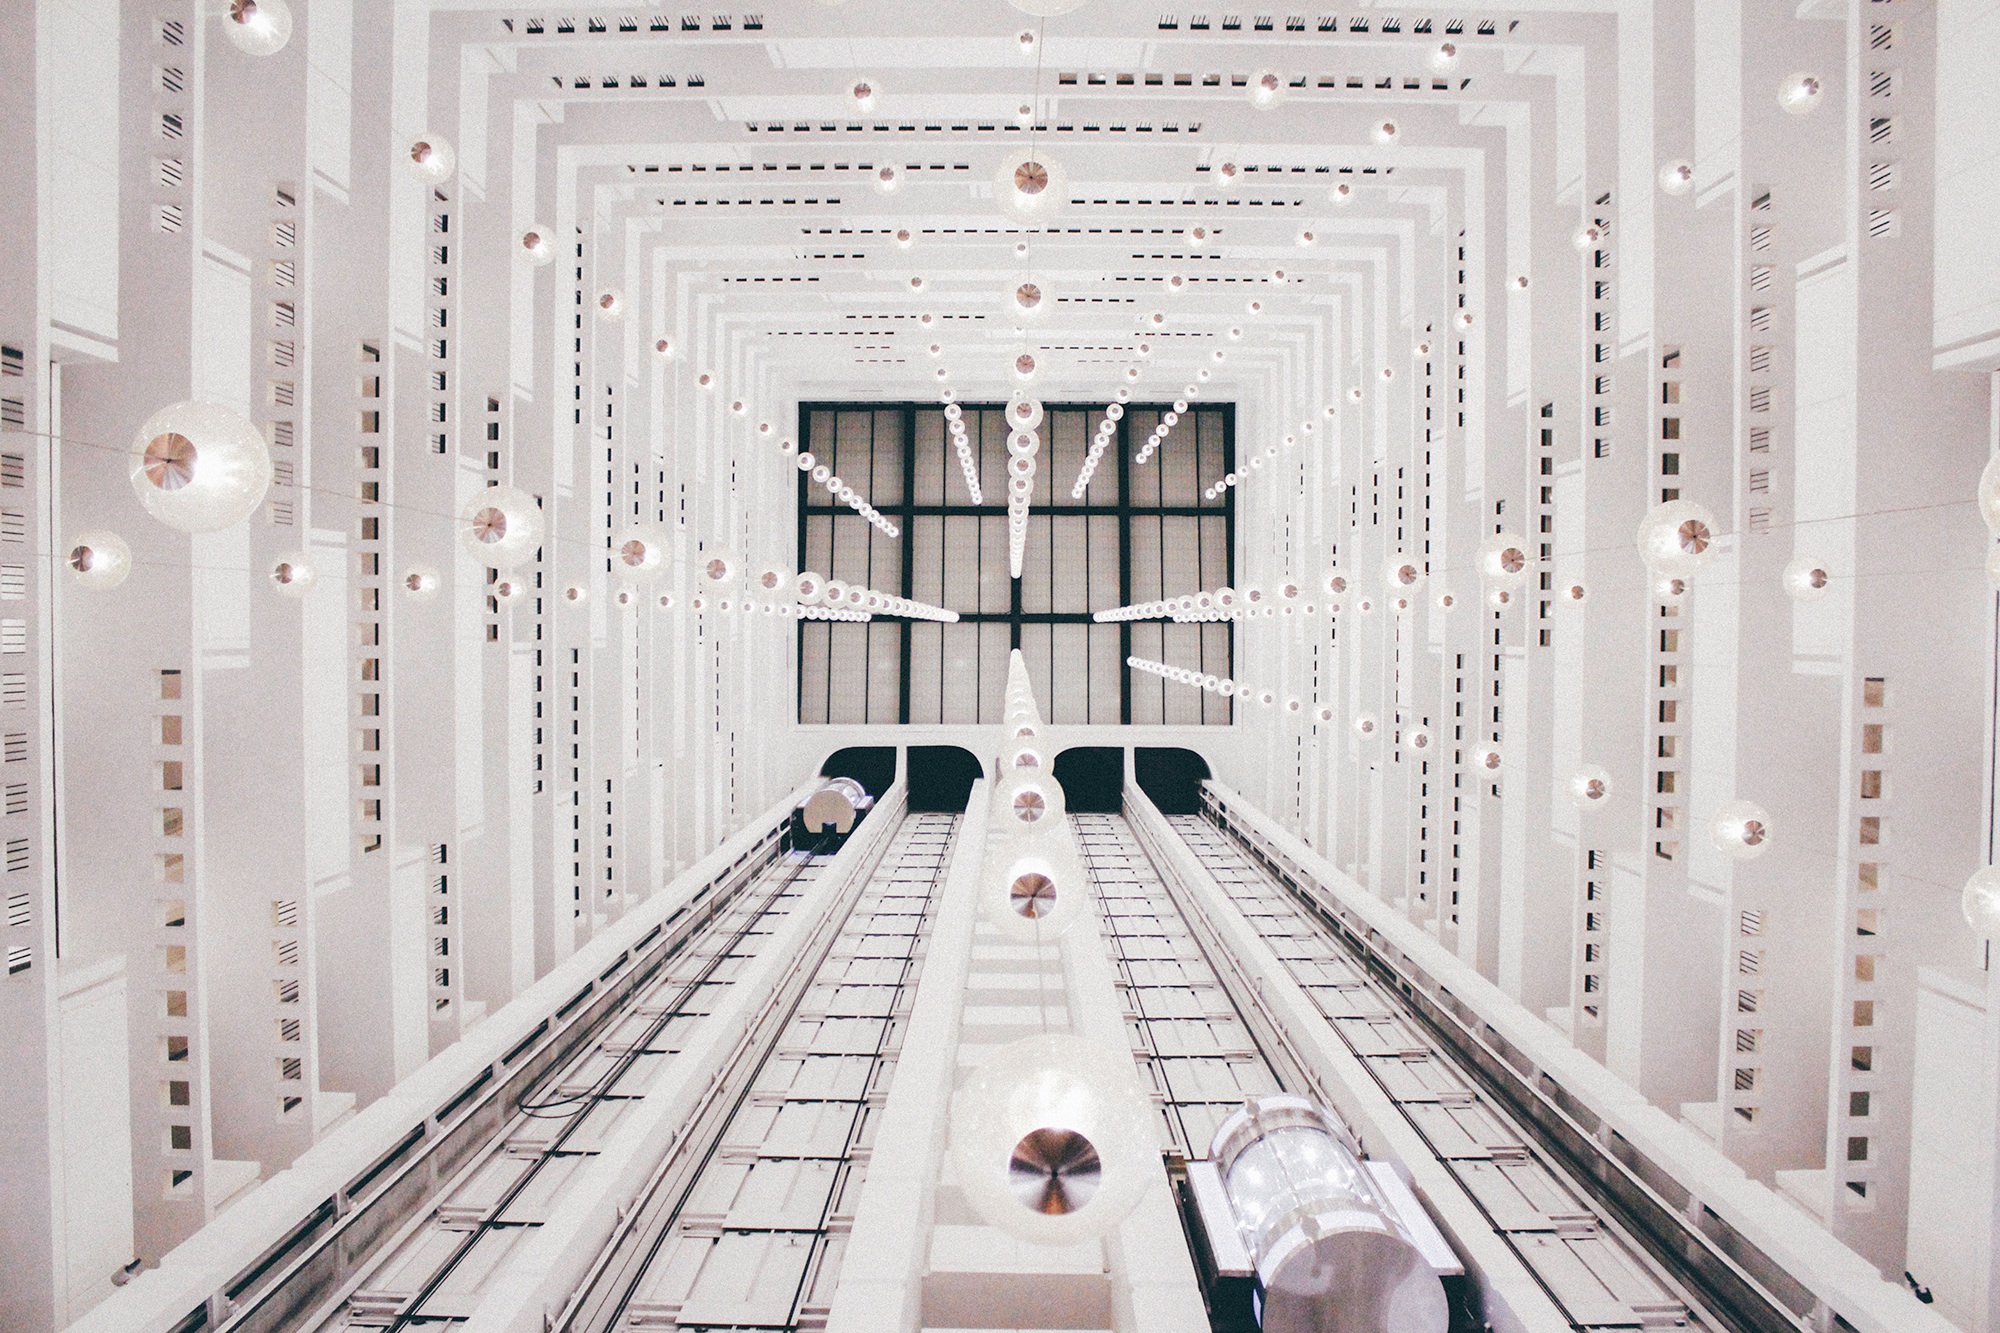
public transport, interior design, design